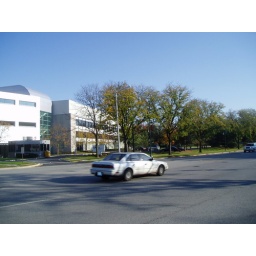
Suburban style office building near Glenview's downtown